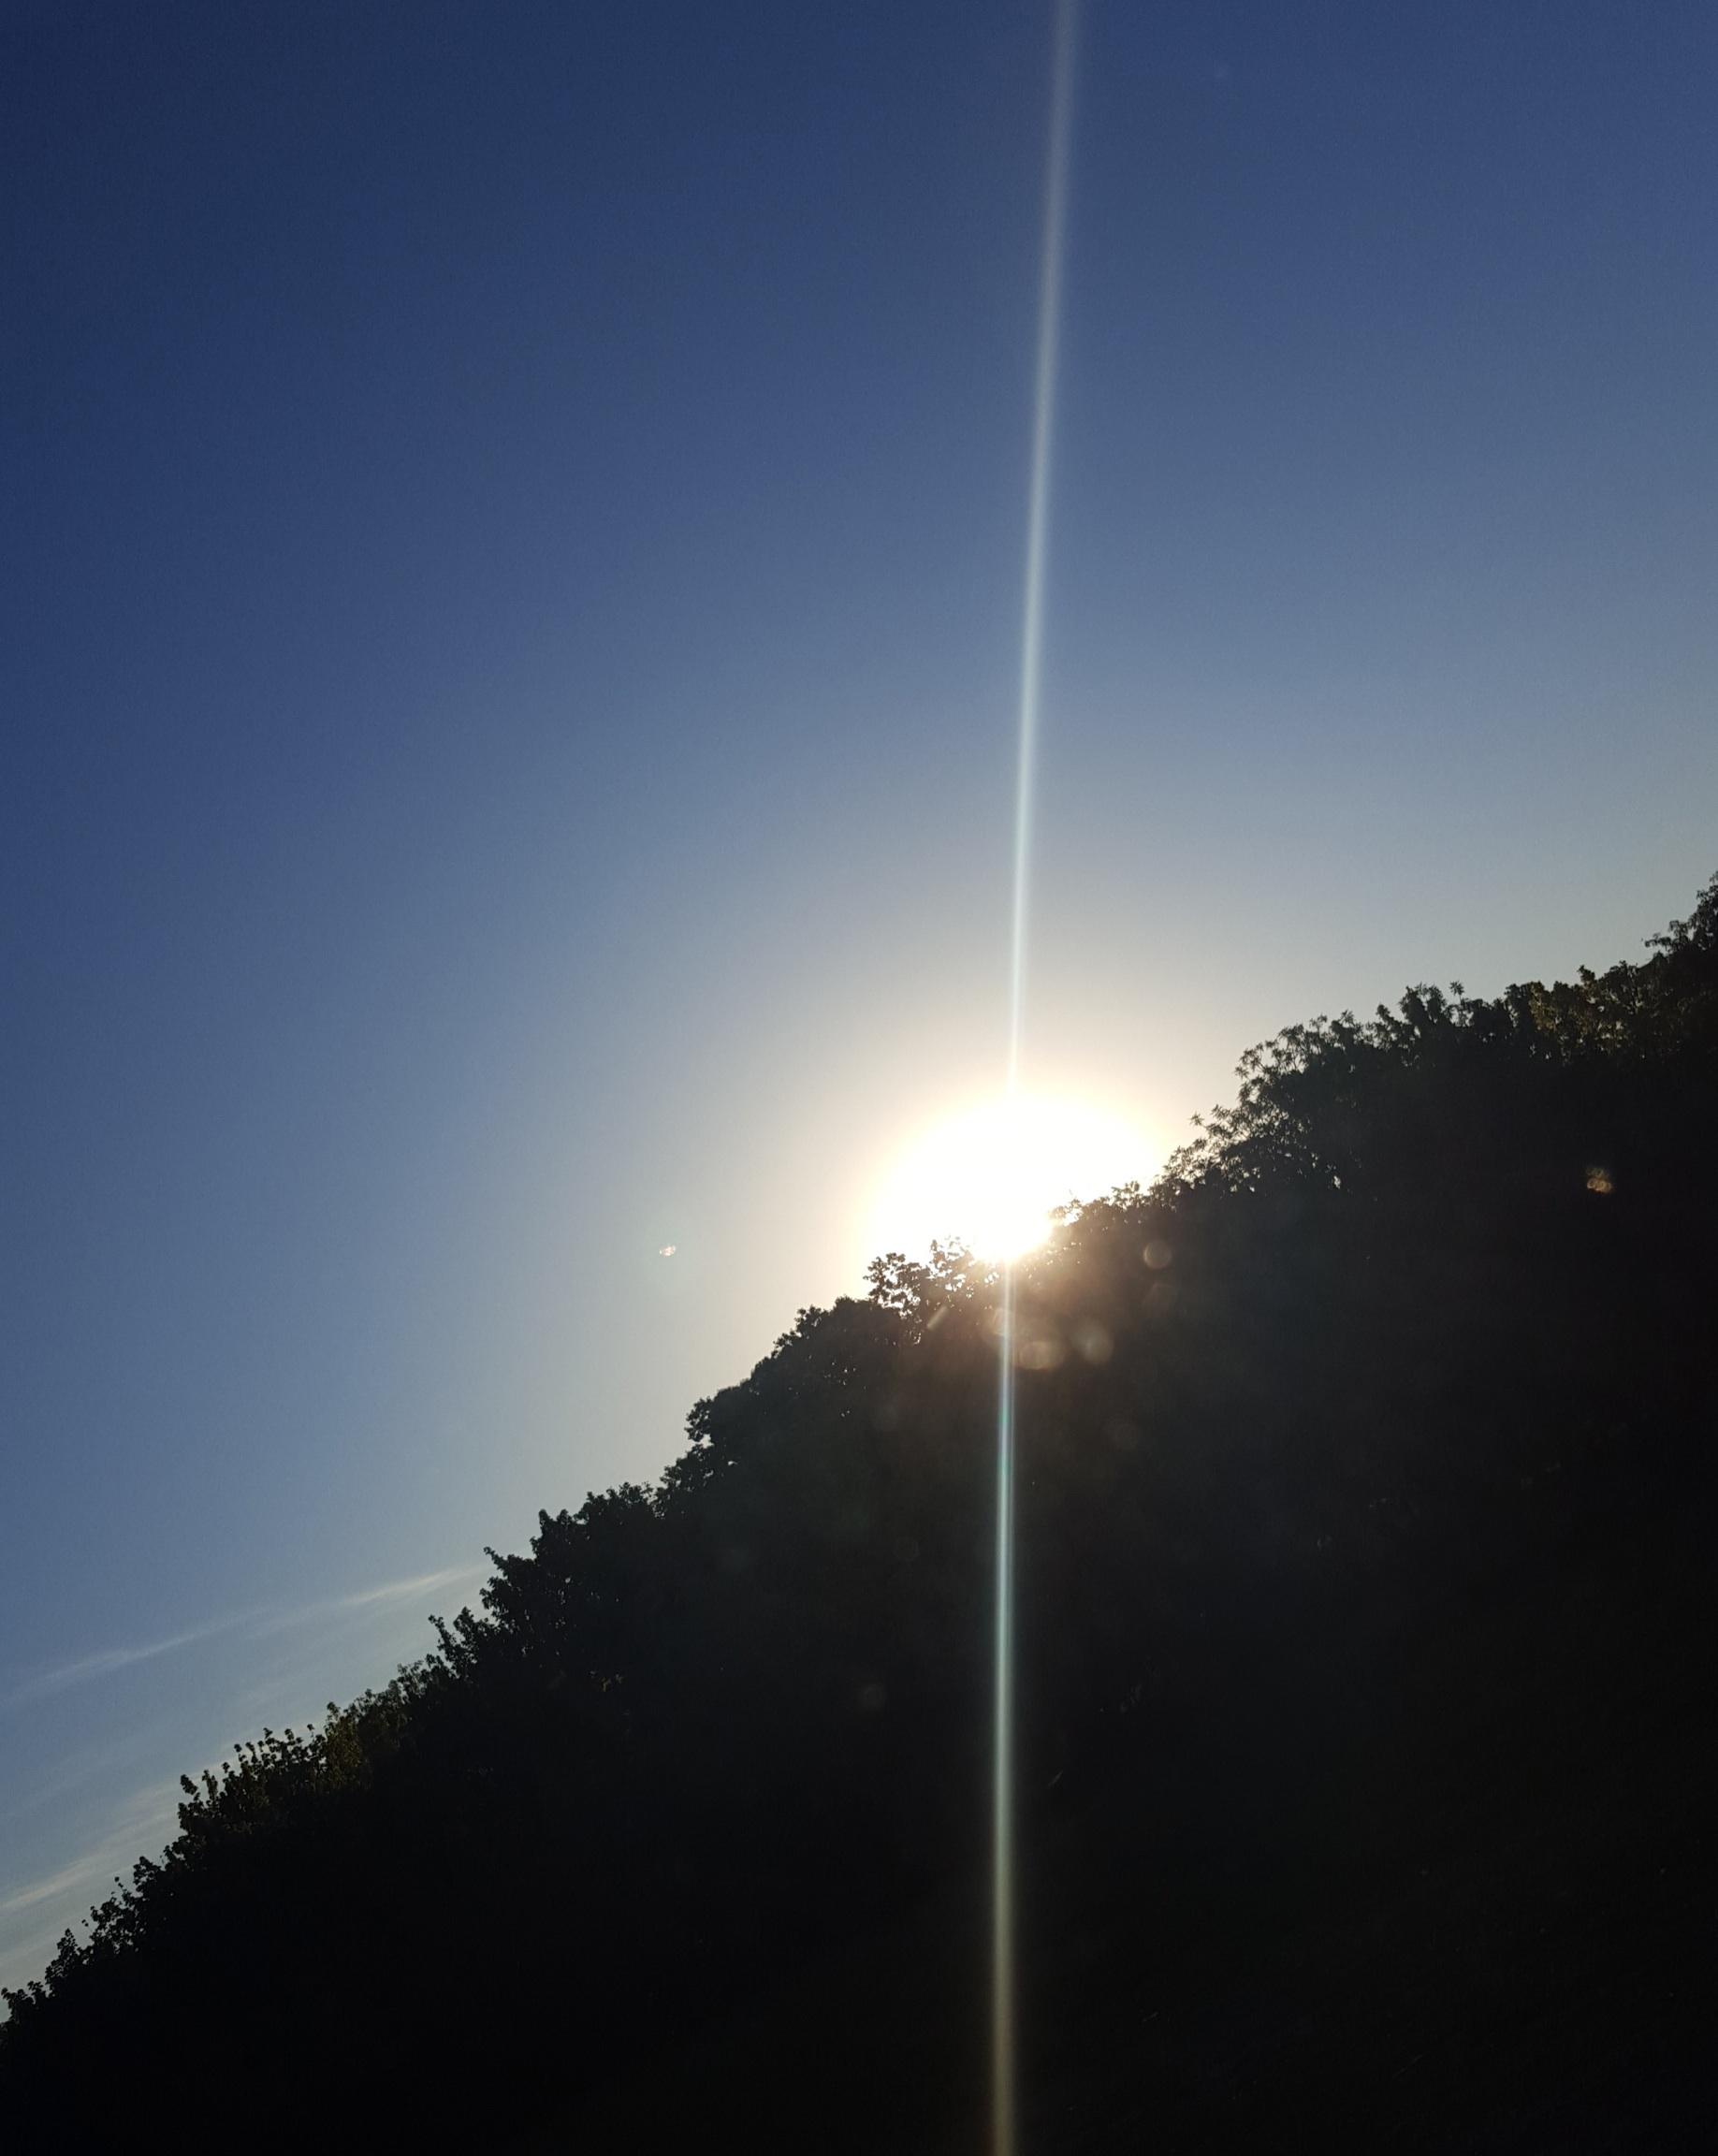
horizon, light, cloud, sky, sun, night, sunlight, morning, wind, dawn, atmosphere, dusk, reflection, street light, lighting, shape, atmospheric phenomenon, atmosphere of earth